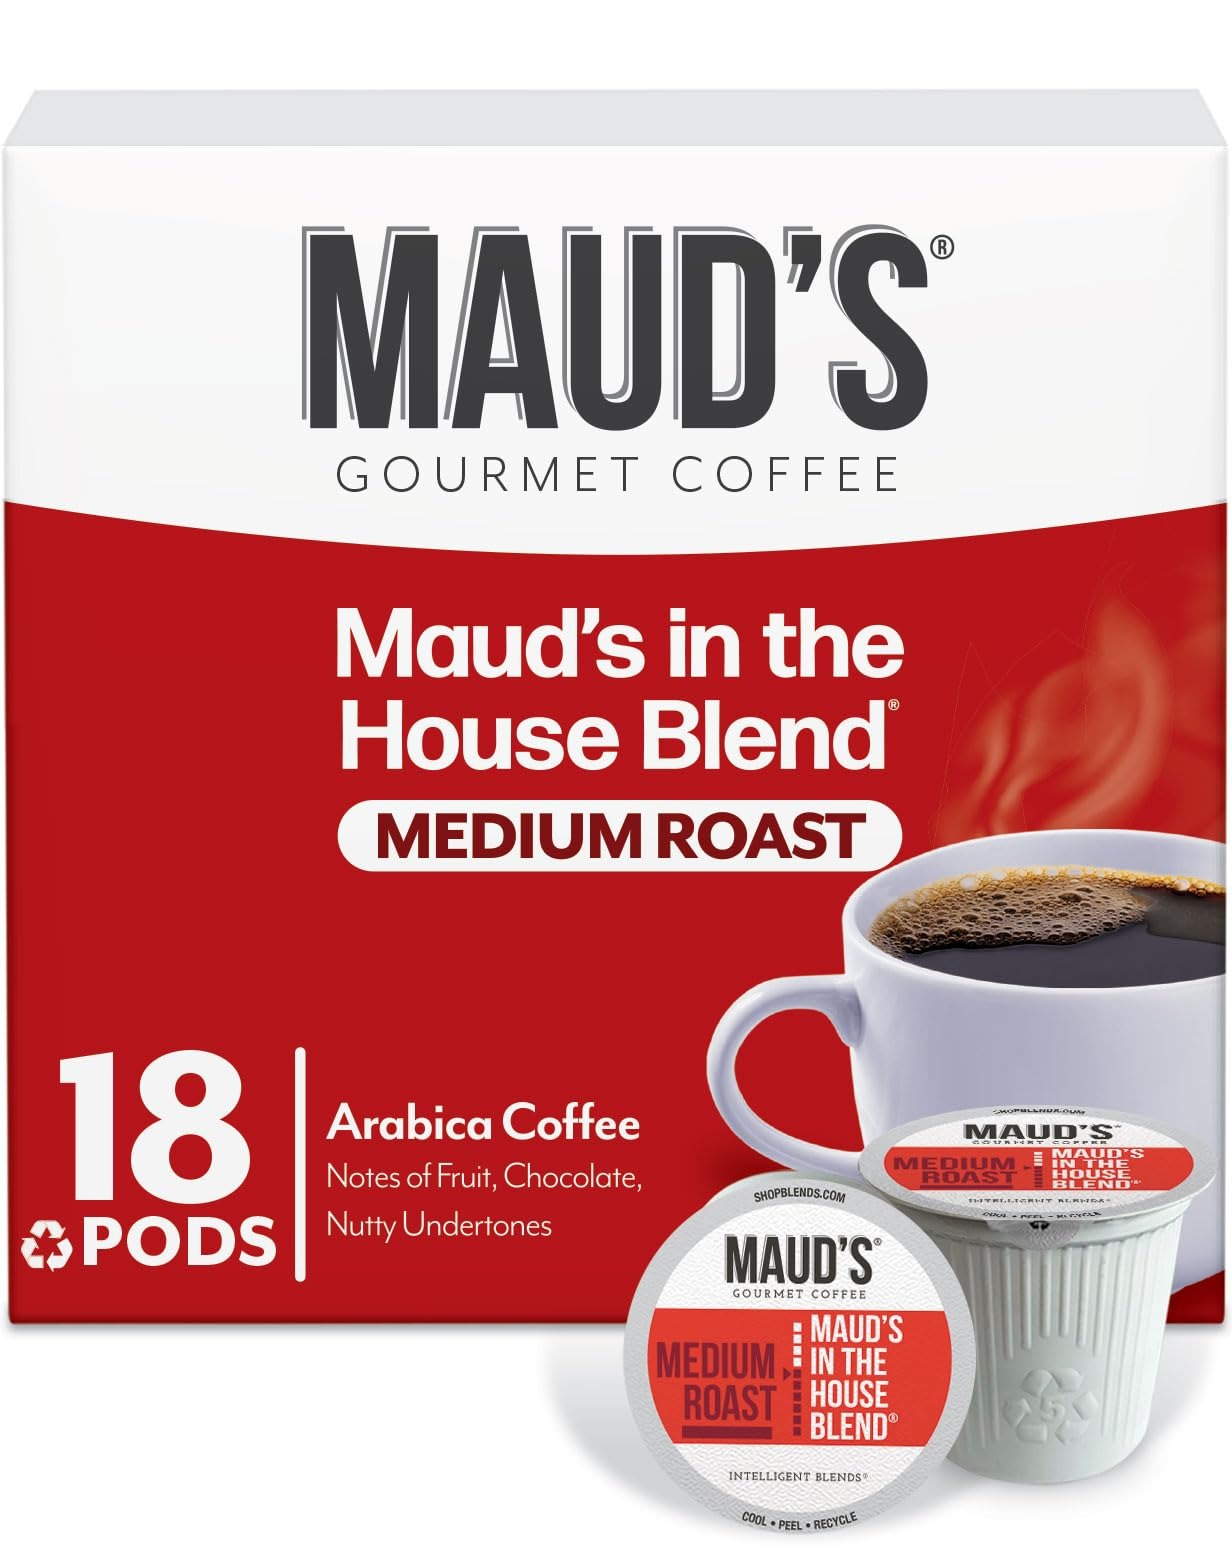
Item Name: Maud's Medium Roast Coffee Pods, 18 ct, Recyclable Single Serve Pods – 100% Arabica Coffee, Compatible with Keurig K Cups Maker
Bullet Point 1: [Flavorful House Blend]: Maud's 'In The House Blend' Medium Dark Roast Coffee is an American classic. It's a well-balanced, medium-bodied coffee with South American richness—bright enough for breakfast and rich enough for dinner.
Bullet Point 2: [Everyday Value]: Delivering premium, sustainably sourced and freshly roasted coffee directly to your home. Cutting out the middlemen to provide cafe quality at affordable prices.
Bullet Point 3: [Quality in Every Cup]: Our medium roast coffee ensures consistent, high-quality brews thanks to our use of ethically-sourced 100% Arabica coffee beans. You'll savor the great taste, enticing aroma, and an absence of bitterness in every cup.
Bullet Point 4: [Effortless Convenience]: Maud’s coffee pods are designed to be compatible with nearly all single-serve coffee makers, ensuring convenient coffee brewing and easy-peel lids for recycling ease.
Bullet Point 5: [Maud’s Legacy]: As a small, family-owned business, we treat our customers like family. If you're ever unsatisfied with our medium roast coffee pods, we promise to make it right. Committed to sustainability, we make sure that every step we take in bringing you your favorite coffee is thoughtful, ethical, and environmentally responsible, and produce our products in a solar-powered facility.
Product Description: Give your taste buds a treat by enjoying a cup of coffee rich in history with our classic American Maud's In The House Blend Medium Dark Roast Coffee. A well balanced medium bodied coffee with South American richness, is bright enough for breakfast and rich enough for dinner. Maud’s Coffee single serve coffee pods are compatible with nearly all single serve coffee makers, making these a delicious and convenient option for the busy coffee drinker who wants real flavor in their morning cup. Our cups are eco-friendly and made from 100% recyclable #5 plastic, so you can enjoy each steamy mug knowing you're doing something good for yourself, and the earth! Why not delight your senses with a truly aromatic and flavorful experience? Each single serve coffee pod is filled with perfectly ground 100% Arabica Coffee beans of the highest quality, including organic and fair trade beans from premiere growing regions around the world. Your daily cup of coffee isn't just a routine, it’s a moment to enjoy the little things in life. To ensure you get the best cup every time, we roast our beans in our own San Diego Facility, which means we can personally monitor the quality and character of each batch.
Value: 18.0
Unit: Count

Price: 14.45